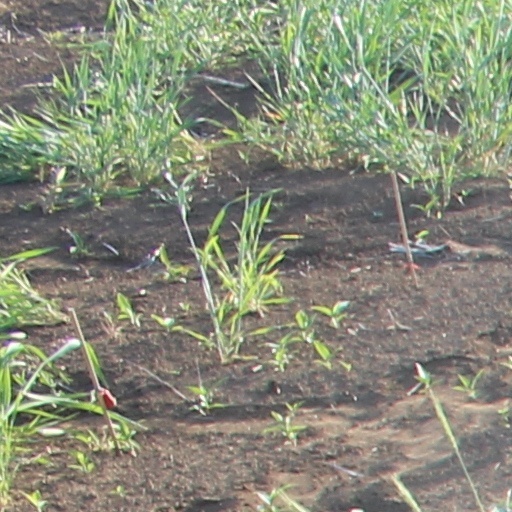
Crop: wheat